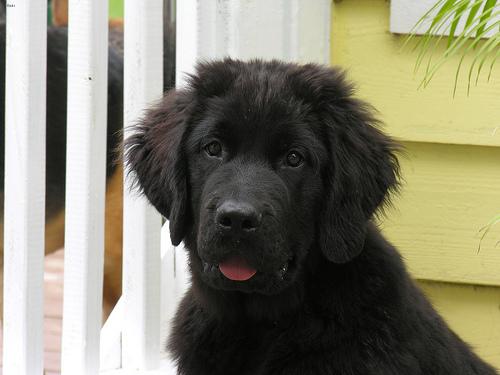
Breed: newfoundland